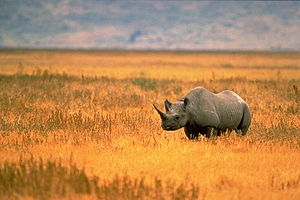
Manovo-Gounda St. Floris
Sort næsehorn  i nationalparken
Manovo-Gounda St.Floris nationalpark ligger i præfekturet Bamingui-Bangoran, i den Centralafrikanske Republik, ved grænsen til Tchad. Parken blev indlemmet på verdensarvslisten i 1988 på grund af sin imponerende biodiversitet.